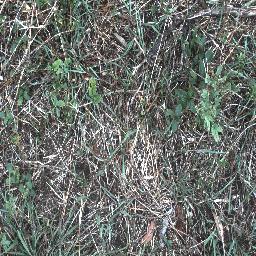
Label: negative